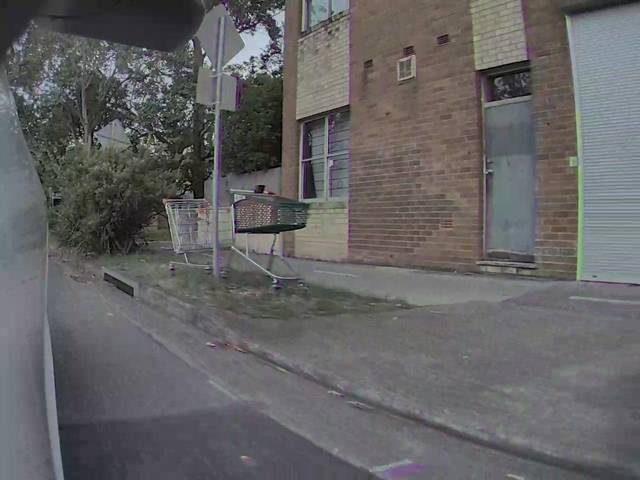
Region: Australia
Coordinates: -33.789, 151.28